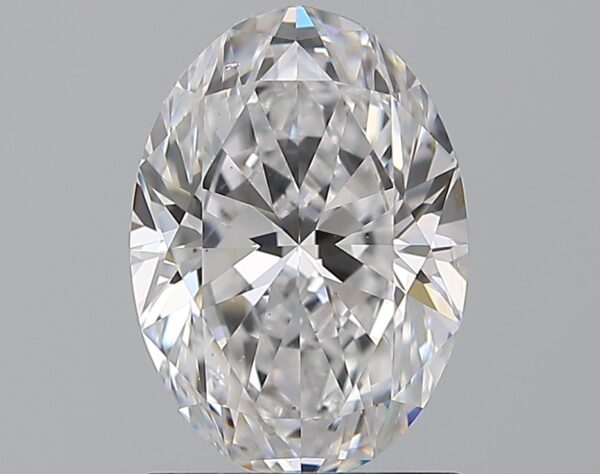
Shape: oval
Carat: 1.5
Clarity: SI1
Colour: D
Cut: EX
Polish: EX
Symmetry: EX
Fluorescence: F
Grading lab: GIA
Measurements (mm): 8.91 x 6.31 x 3.97